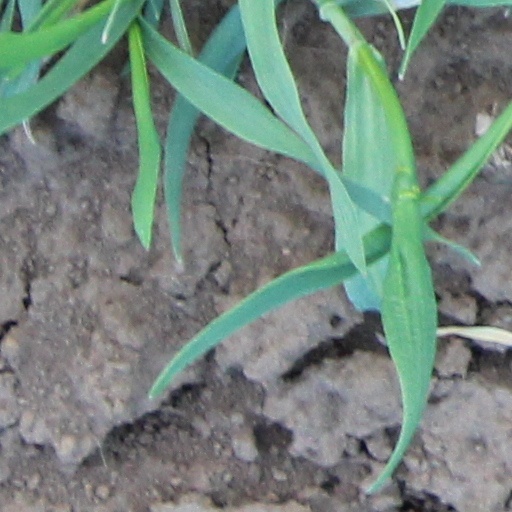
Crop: wheat